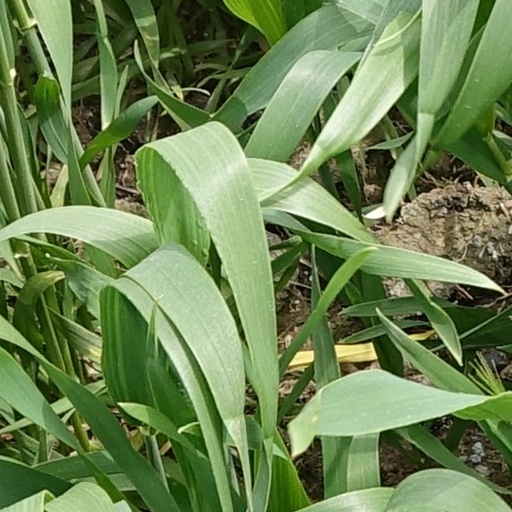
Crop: wheat